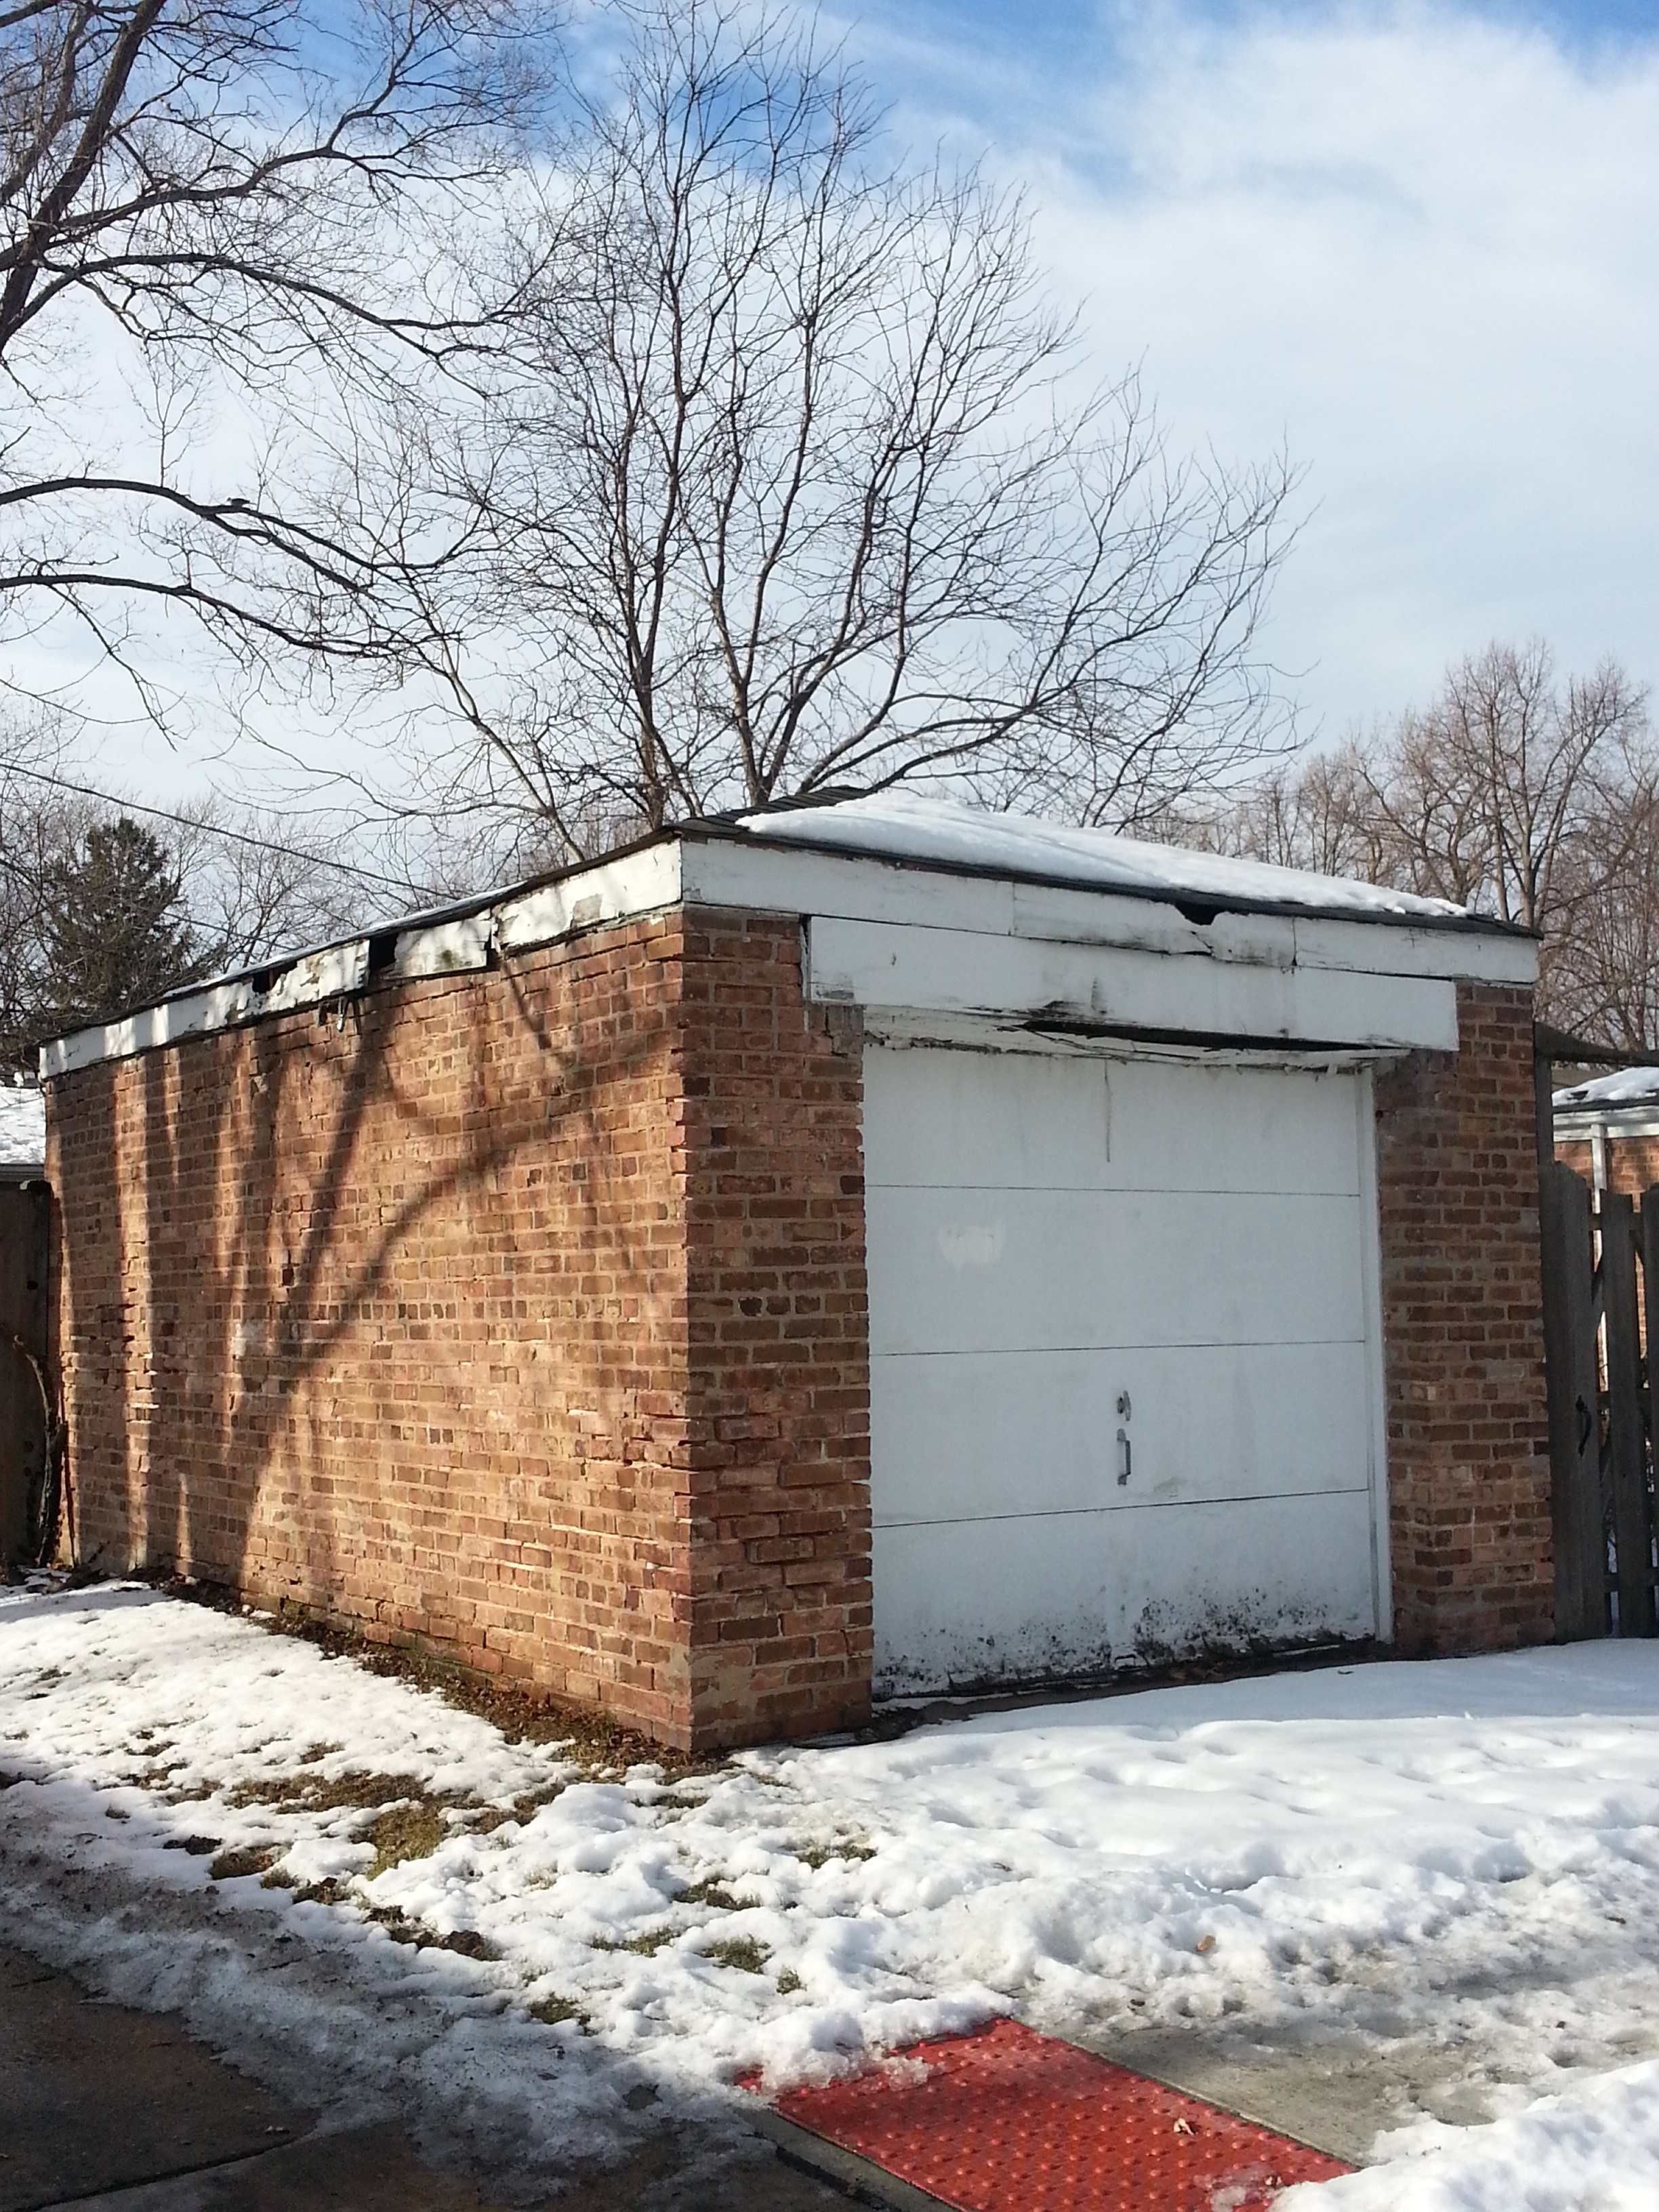
tree, snow, winter, architecture, wood, house, cloudy, building, alley, barn, home, urban, wall, shed, shack, cottage, shadow, backyard, facade, garage, neglected, decrepit, rural area